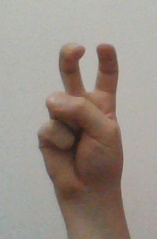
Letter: toot